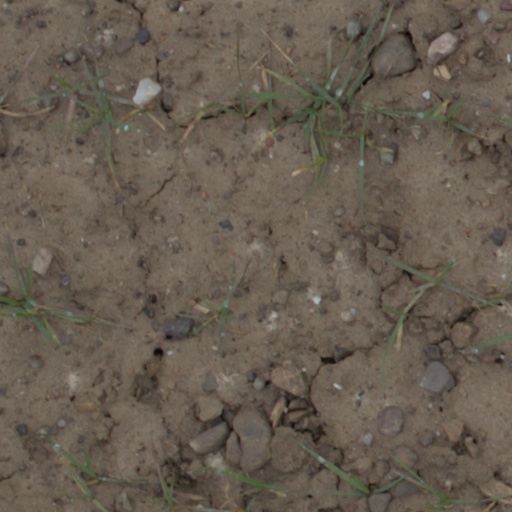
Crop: wheat